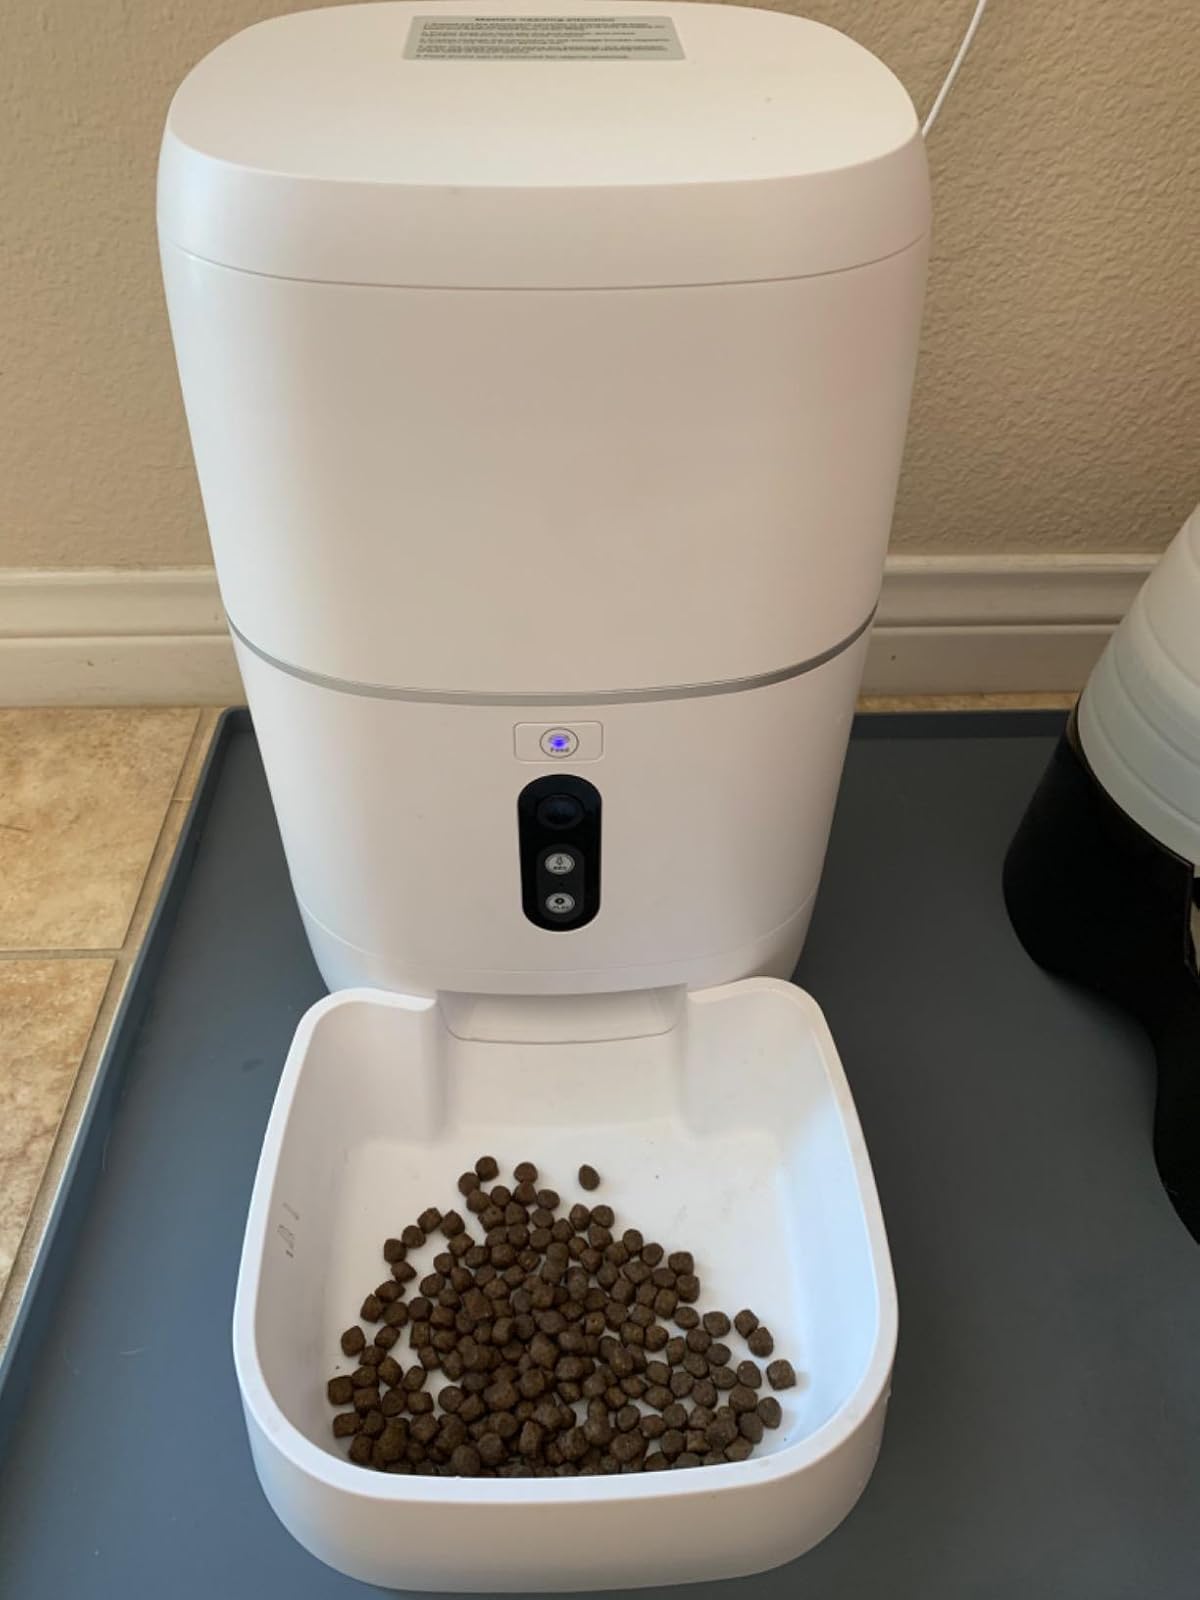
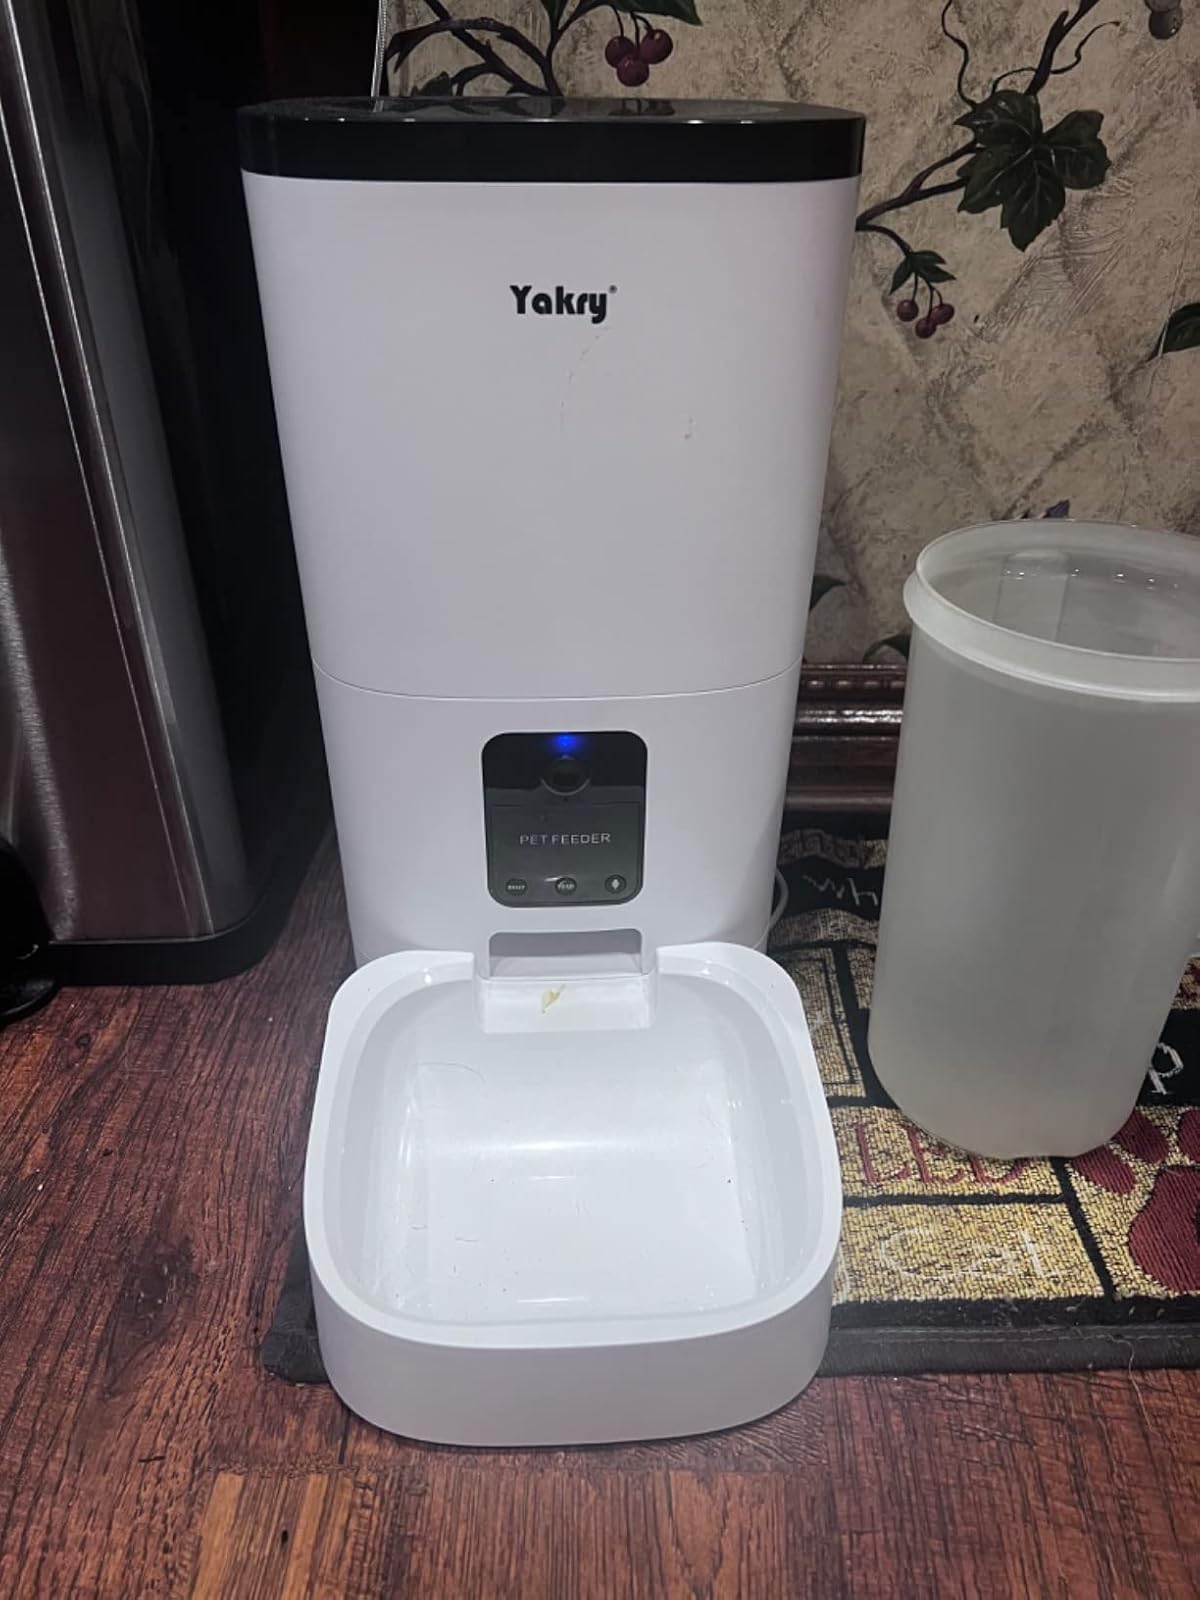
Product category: items_feeder
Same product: no